List of Nevada Wolf Pack men's basketball head coaches

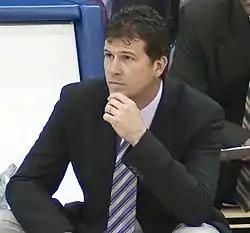
Steve Alford, the current head coach of the Nevada Wolf Pack.

The following is a list of Nevada Wolf Pack men's basketball head coaches. There have been 19 head coaches of the Wolf Pack in their 110-season history.